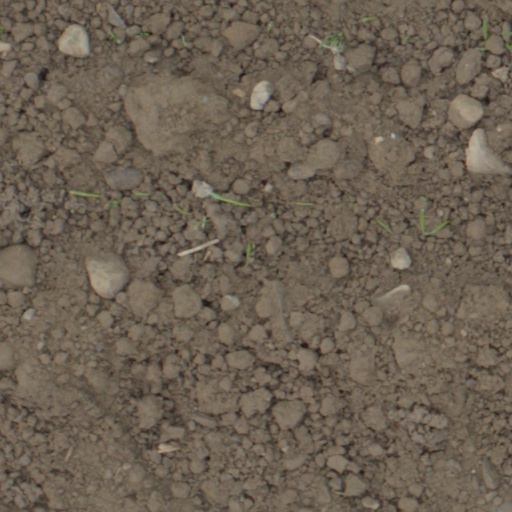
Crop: wheat